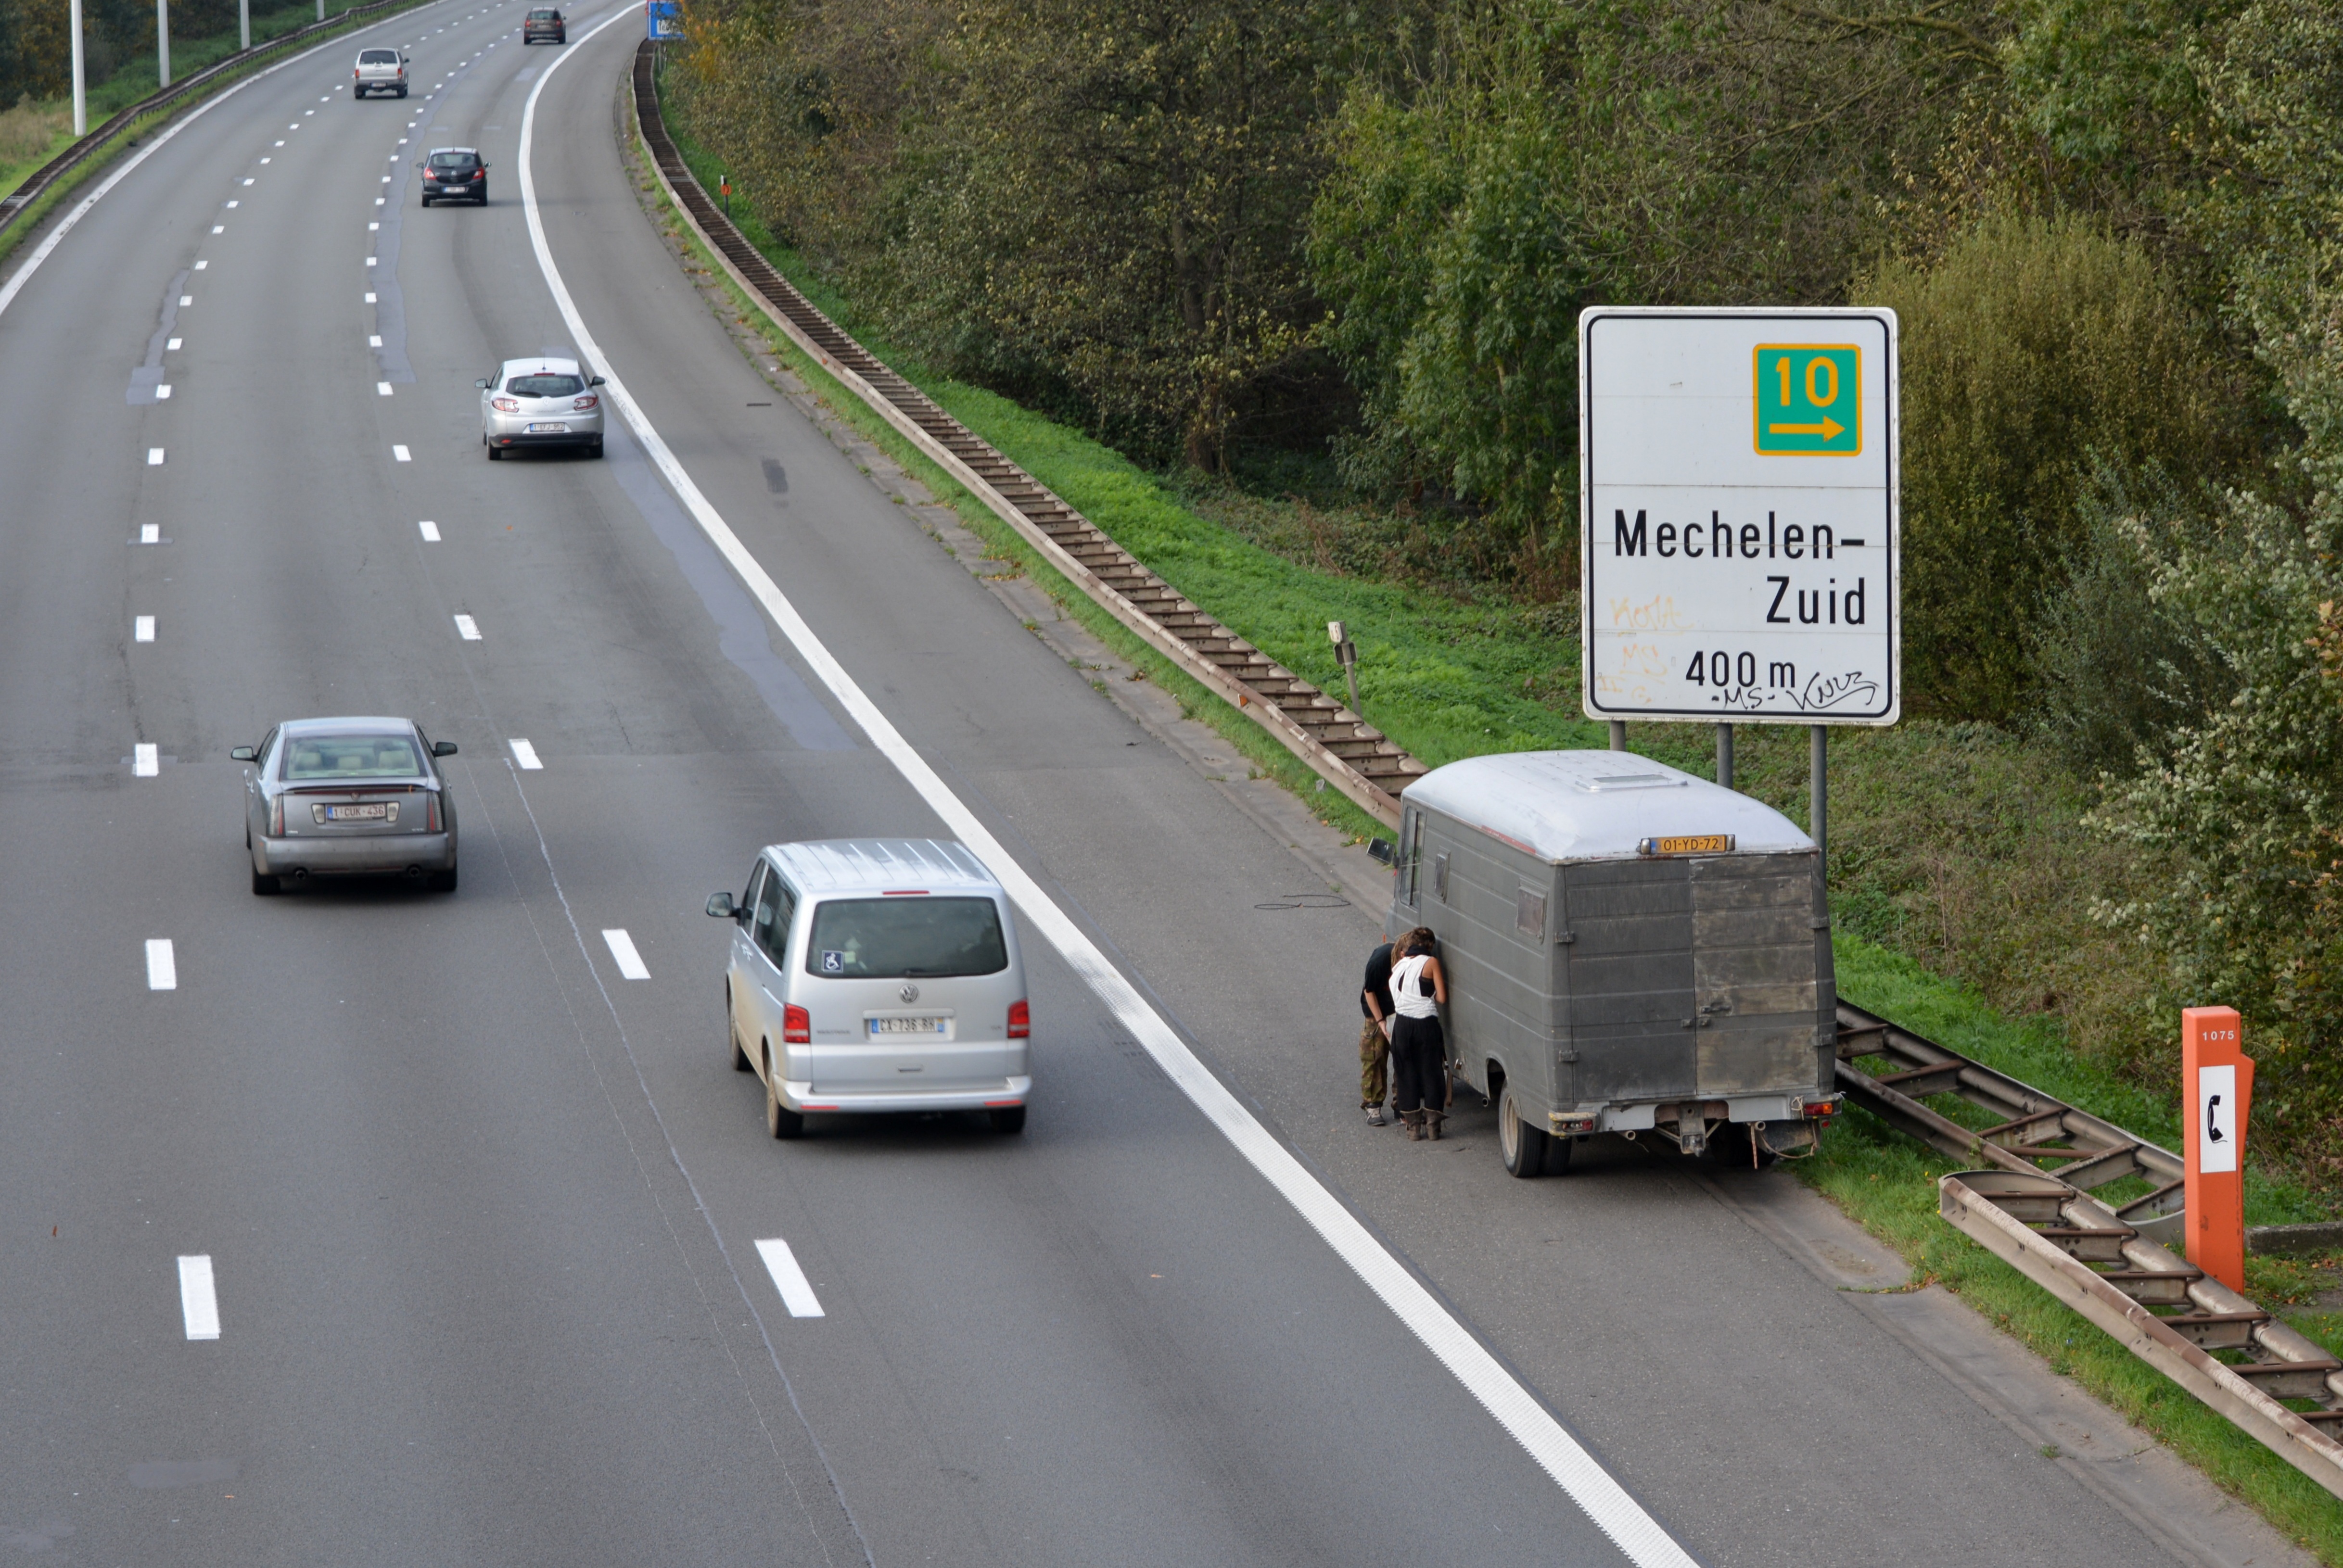
road, traffic, highway, lane, shoulder, infrastructure, cars, car breakdown, panne, nonbuilding structure, controlled access highway, autostrade